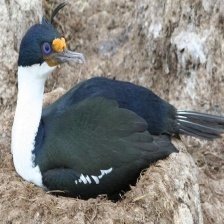
Species: IMPERIAL SHAQ
Scientific name: LEUCOCARBO ATRICEPS